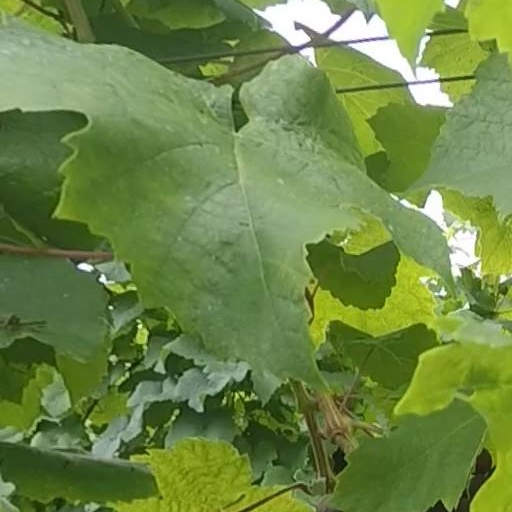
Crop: grape